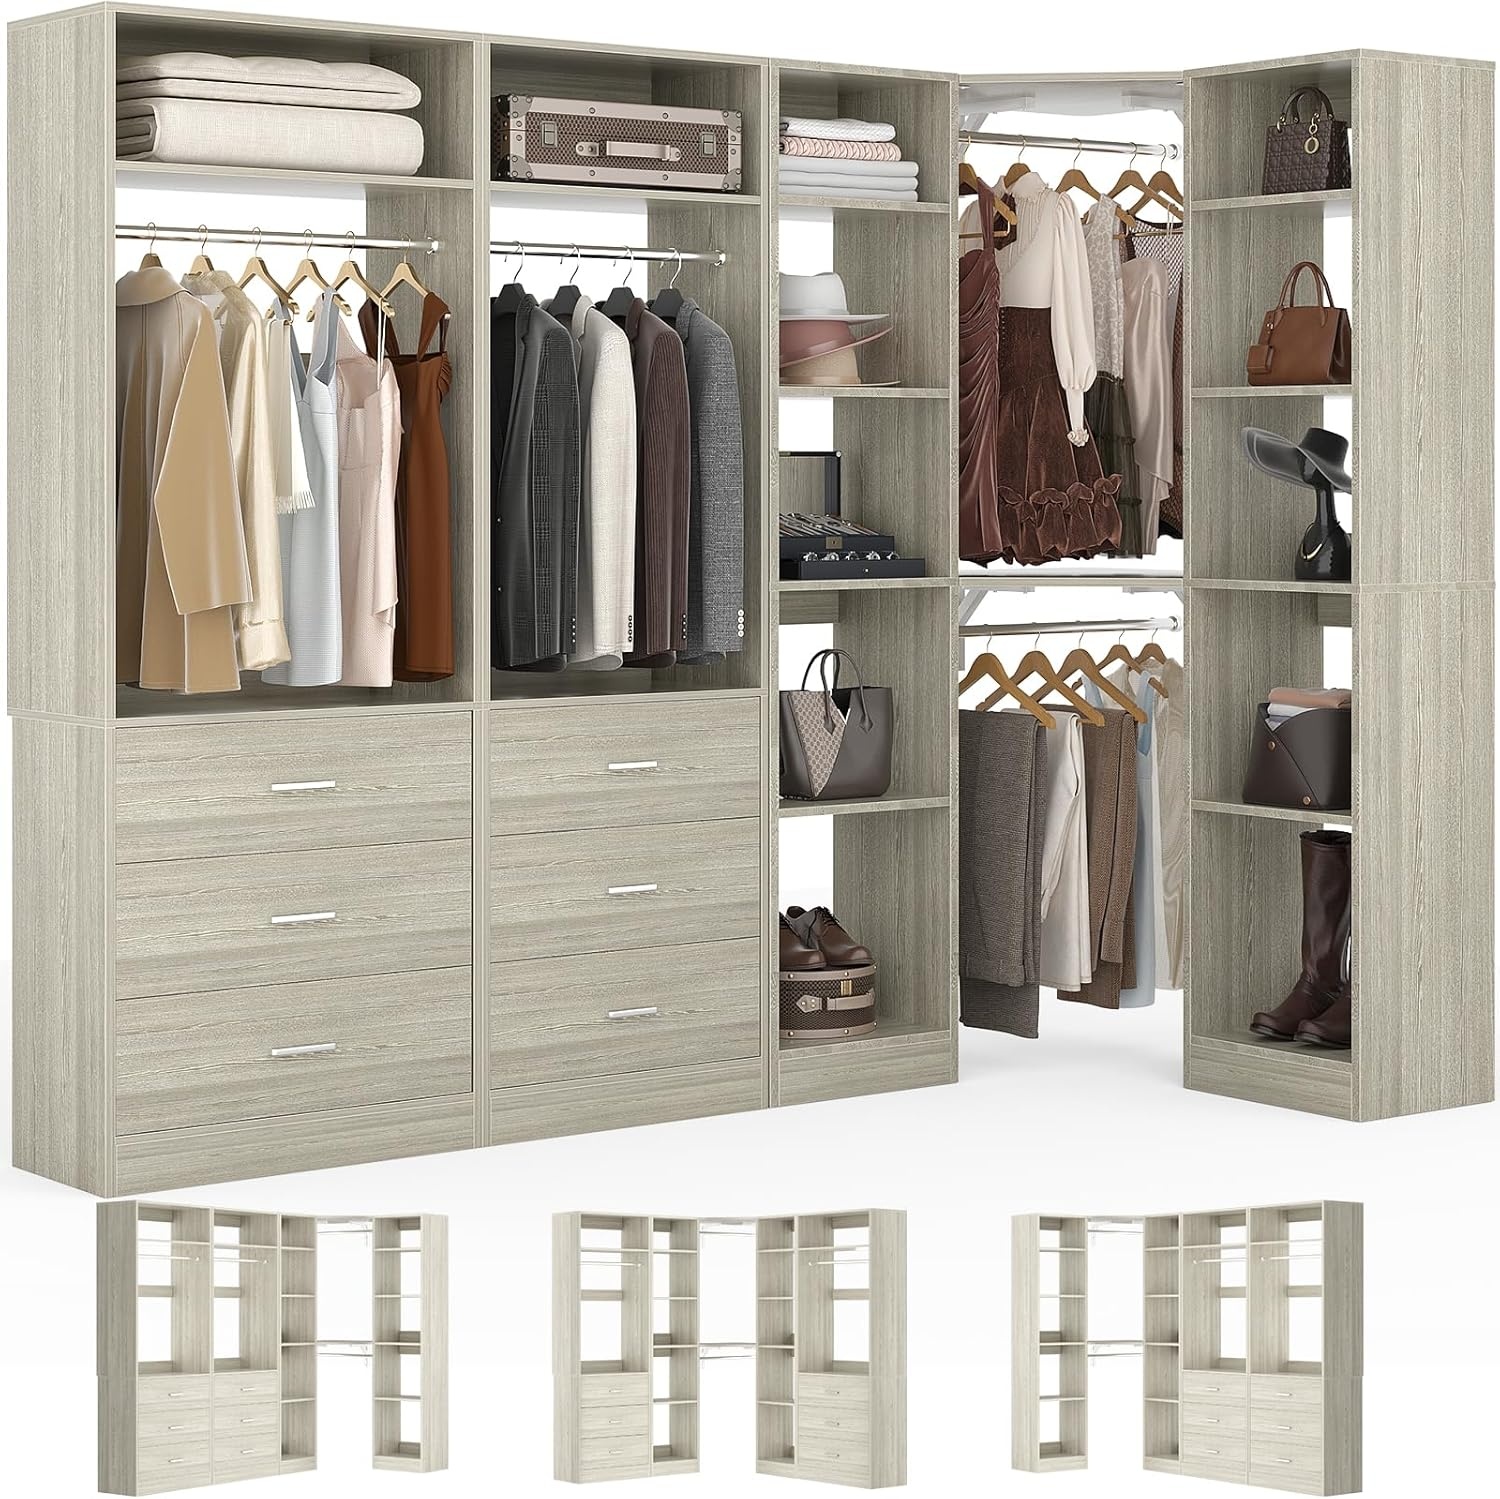
Corner Closet System with 6 Drawers, Closet Organizer System with 14 Shelves & 4 Hanging Rods, 87.2"L * 39.2"W / 63.2"L * 63.2"W Reversible L Shaped Walk-in Closets, Load 2500+LBS, White Oak
Brand: Besiost
Overview Brand : Besiost Color : White Oak Material : Wood Unit Count : 3.0 Count Mounting Type : Freestanding About this item Besiost closet system with 2 sets will surely fit your needs. The closet system set consists of a corner closet system with 12 shelves + a closet system with 3 drawers. Total 2 large wooden drawers, 3 hanging rods, and 15+ storage shelves for t-shirts, pants, jackets, hats, bags, suitcases, etc. Hold up to 400+ clothes and small items. Visualized storage keeps everything neatly in place and within easy reach. Load-bearing 1500+ lbs Closet Organizer System: Closet systems are made of high-quality MDF wooden boards with a laminated surface to ensure durability. The closet system with 2 sets has a weight capacity of up to 1500 lbs. This is a huge upgrade from other older wire closet organizers. The large corner closet system also comes with 6 anti-tip hardware to further enhance the sturdiness of the unit. Protect your kids and pets without worrying about the closet systems tipping over. Versatile Closet System with 2 Sets: This 63.2" large corner closet system is versatile and can be set up as a multi-functional unit or as 2 separate closet systems that can be used for checkrooms, pantries, laundry rooms or food storage, making it suitable for storage in any room throughout your house. DIY Customize Your Dream Walk-in Closet: Our closet systems put the design in your hands, allowing you to DIY to your liking. You have the flexibility to mix and match different modules based on room size, personal style and storage requirements to create an dreamful L- or U-shaped walk-in closet. About Assembly & Excellent Customer Service: The closet system with 2 sets is huge and heavy, we recommend 2 people install it together. We will also provide you with detailed instructions and all necessary hardware. Please feel free to contact us if there are any quality, assembly issues, or missing parts with the closet systems.
Category: Furniture > Cabinets & Storage > Closets > Walk-In Closets